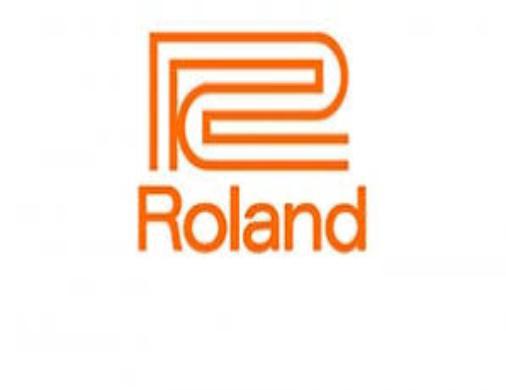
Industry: Electronic